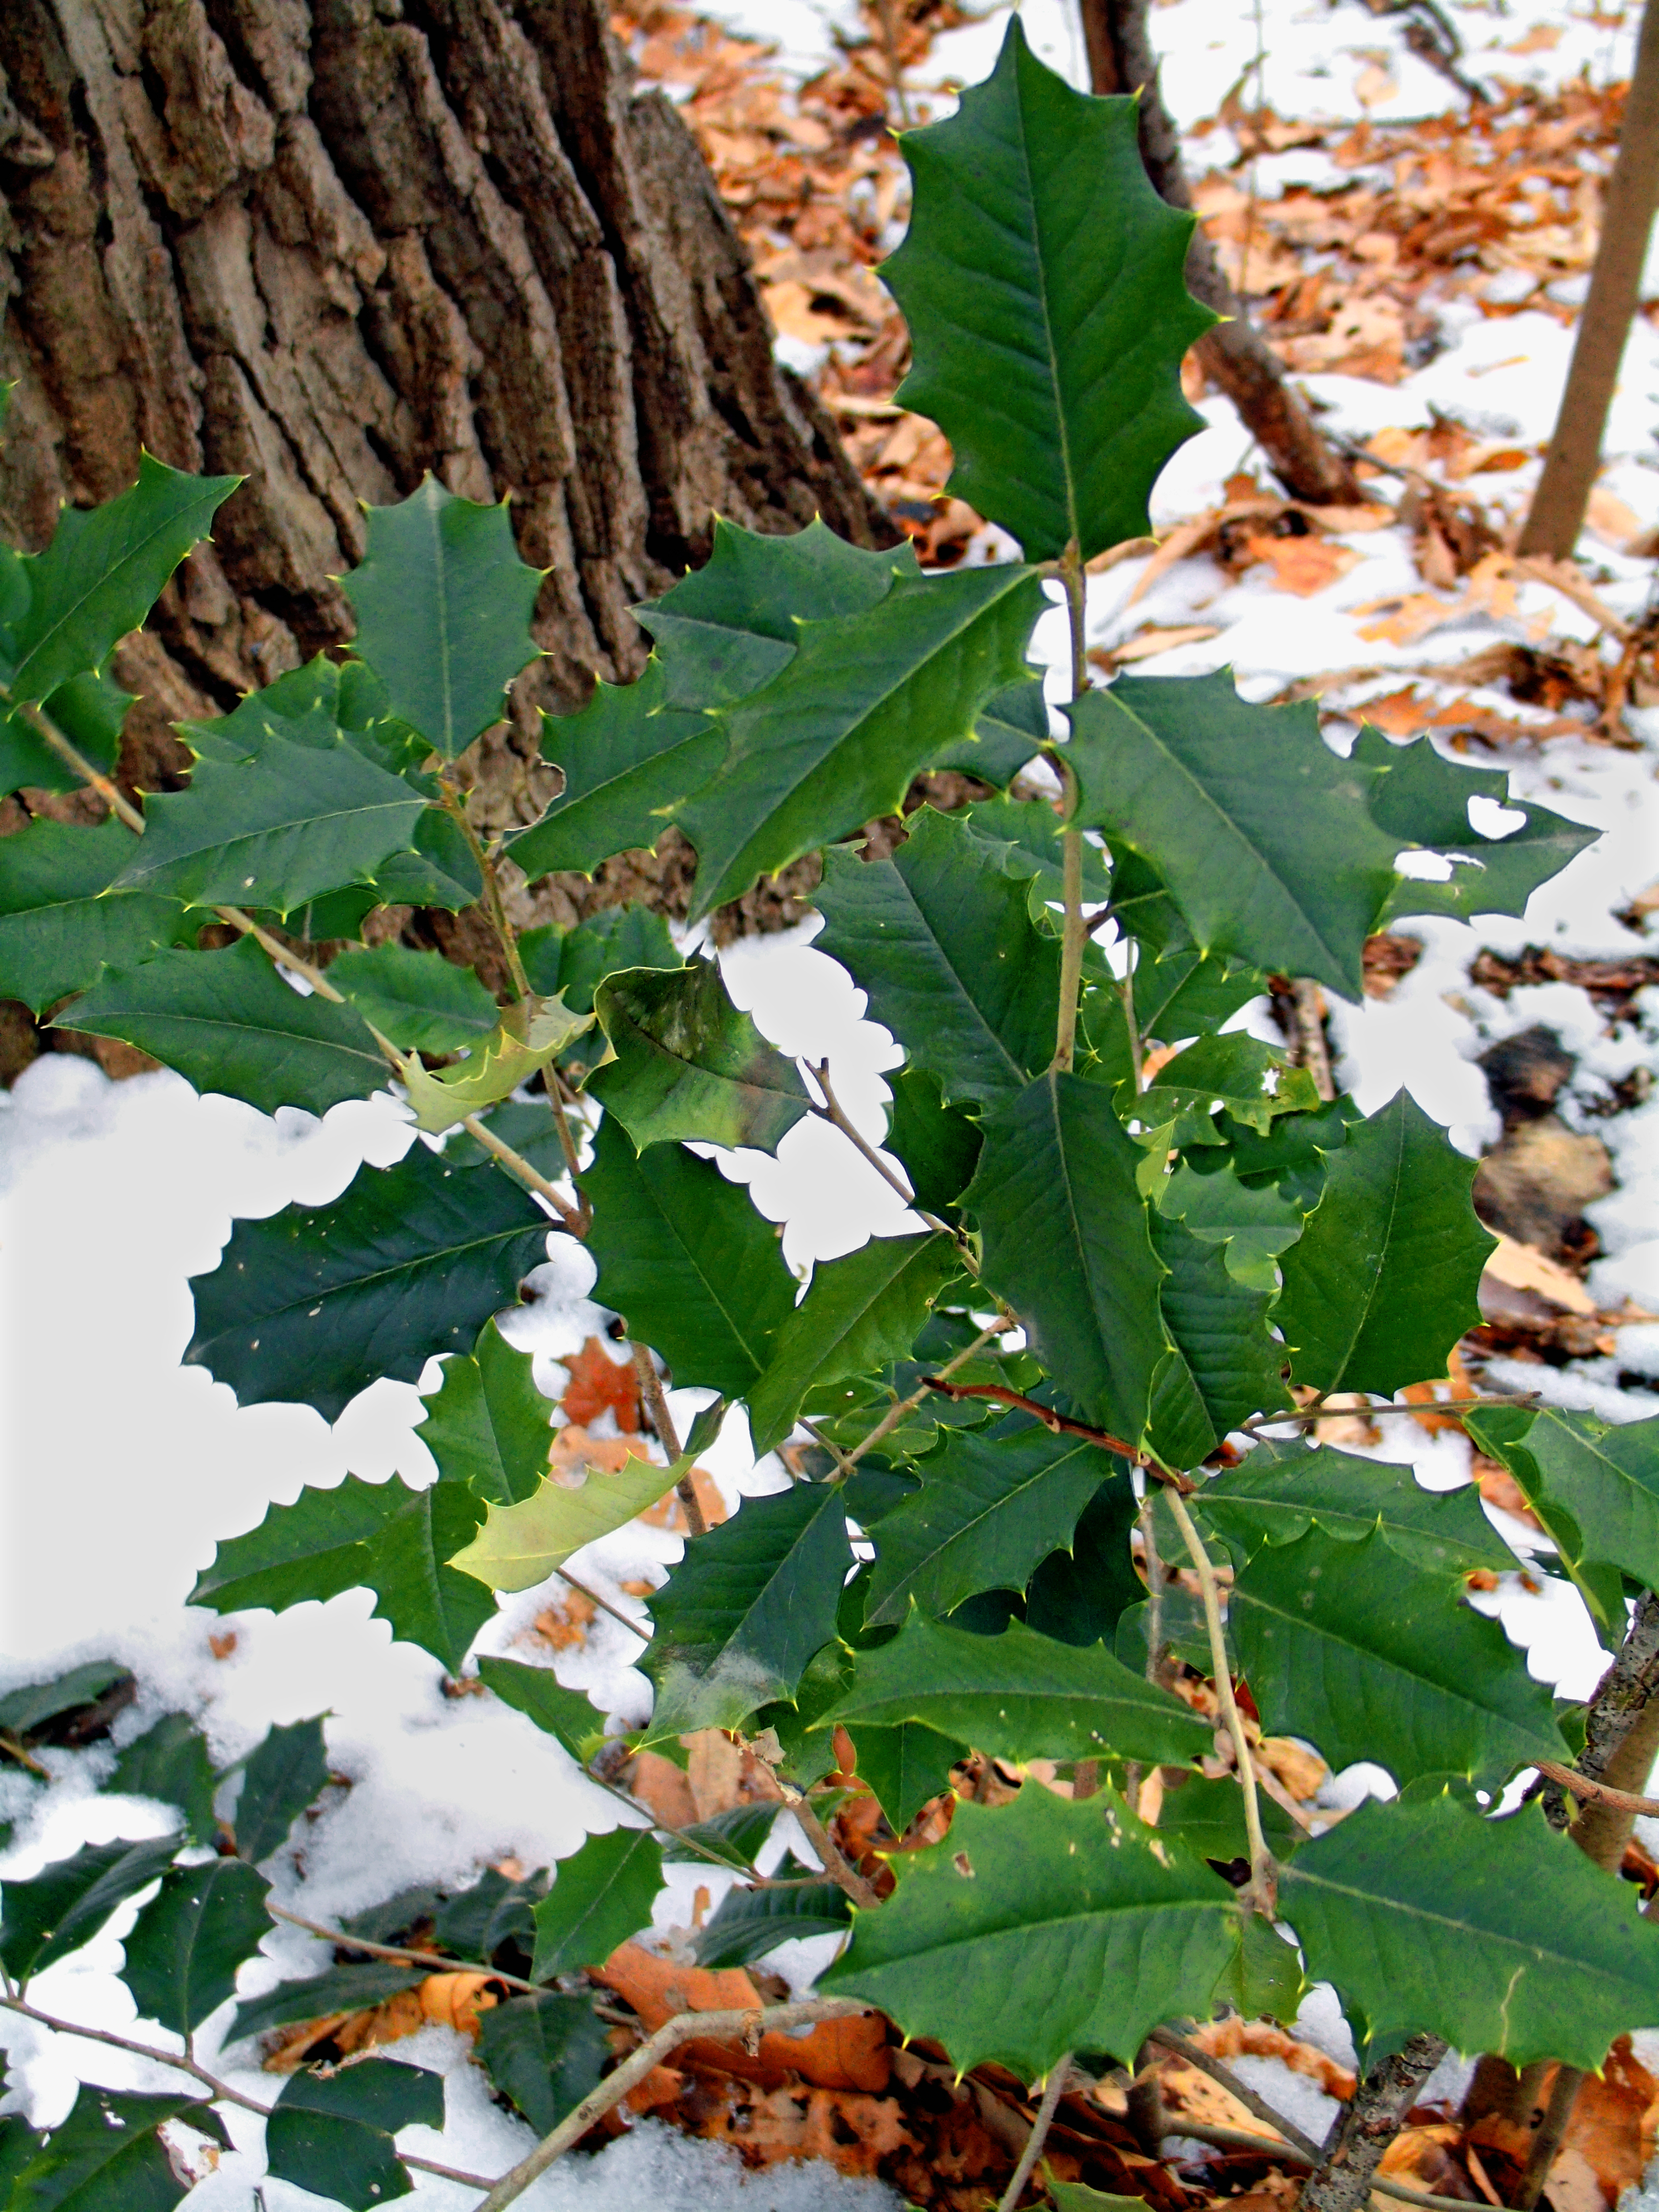
tree, branch, snow, winter, plant, hiking, fruit, leaf, flower, food, produce, autumn, botany, flora, season, leaves, holly, creativecommons, shrub, sapling, deciduous, pennsylvania, lancastercounty, manortownship, riverhills, turkeyhilltrail, americanholly, flowering plant, woody plant, land plant